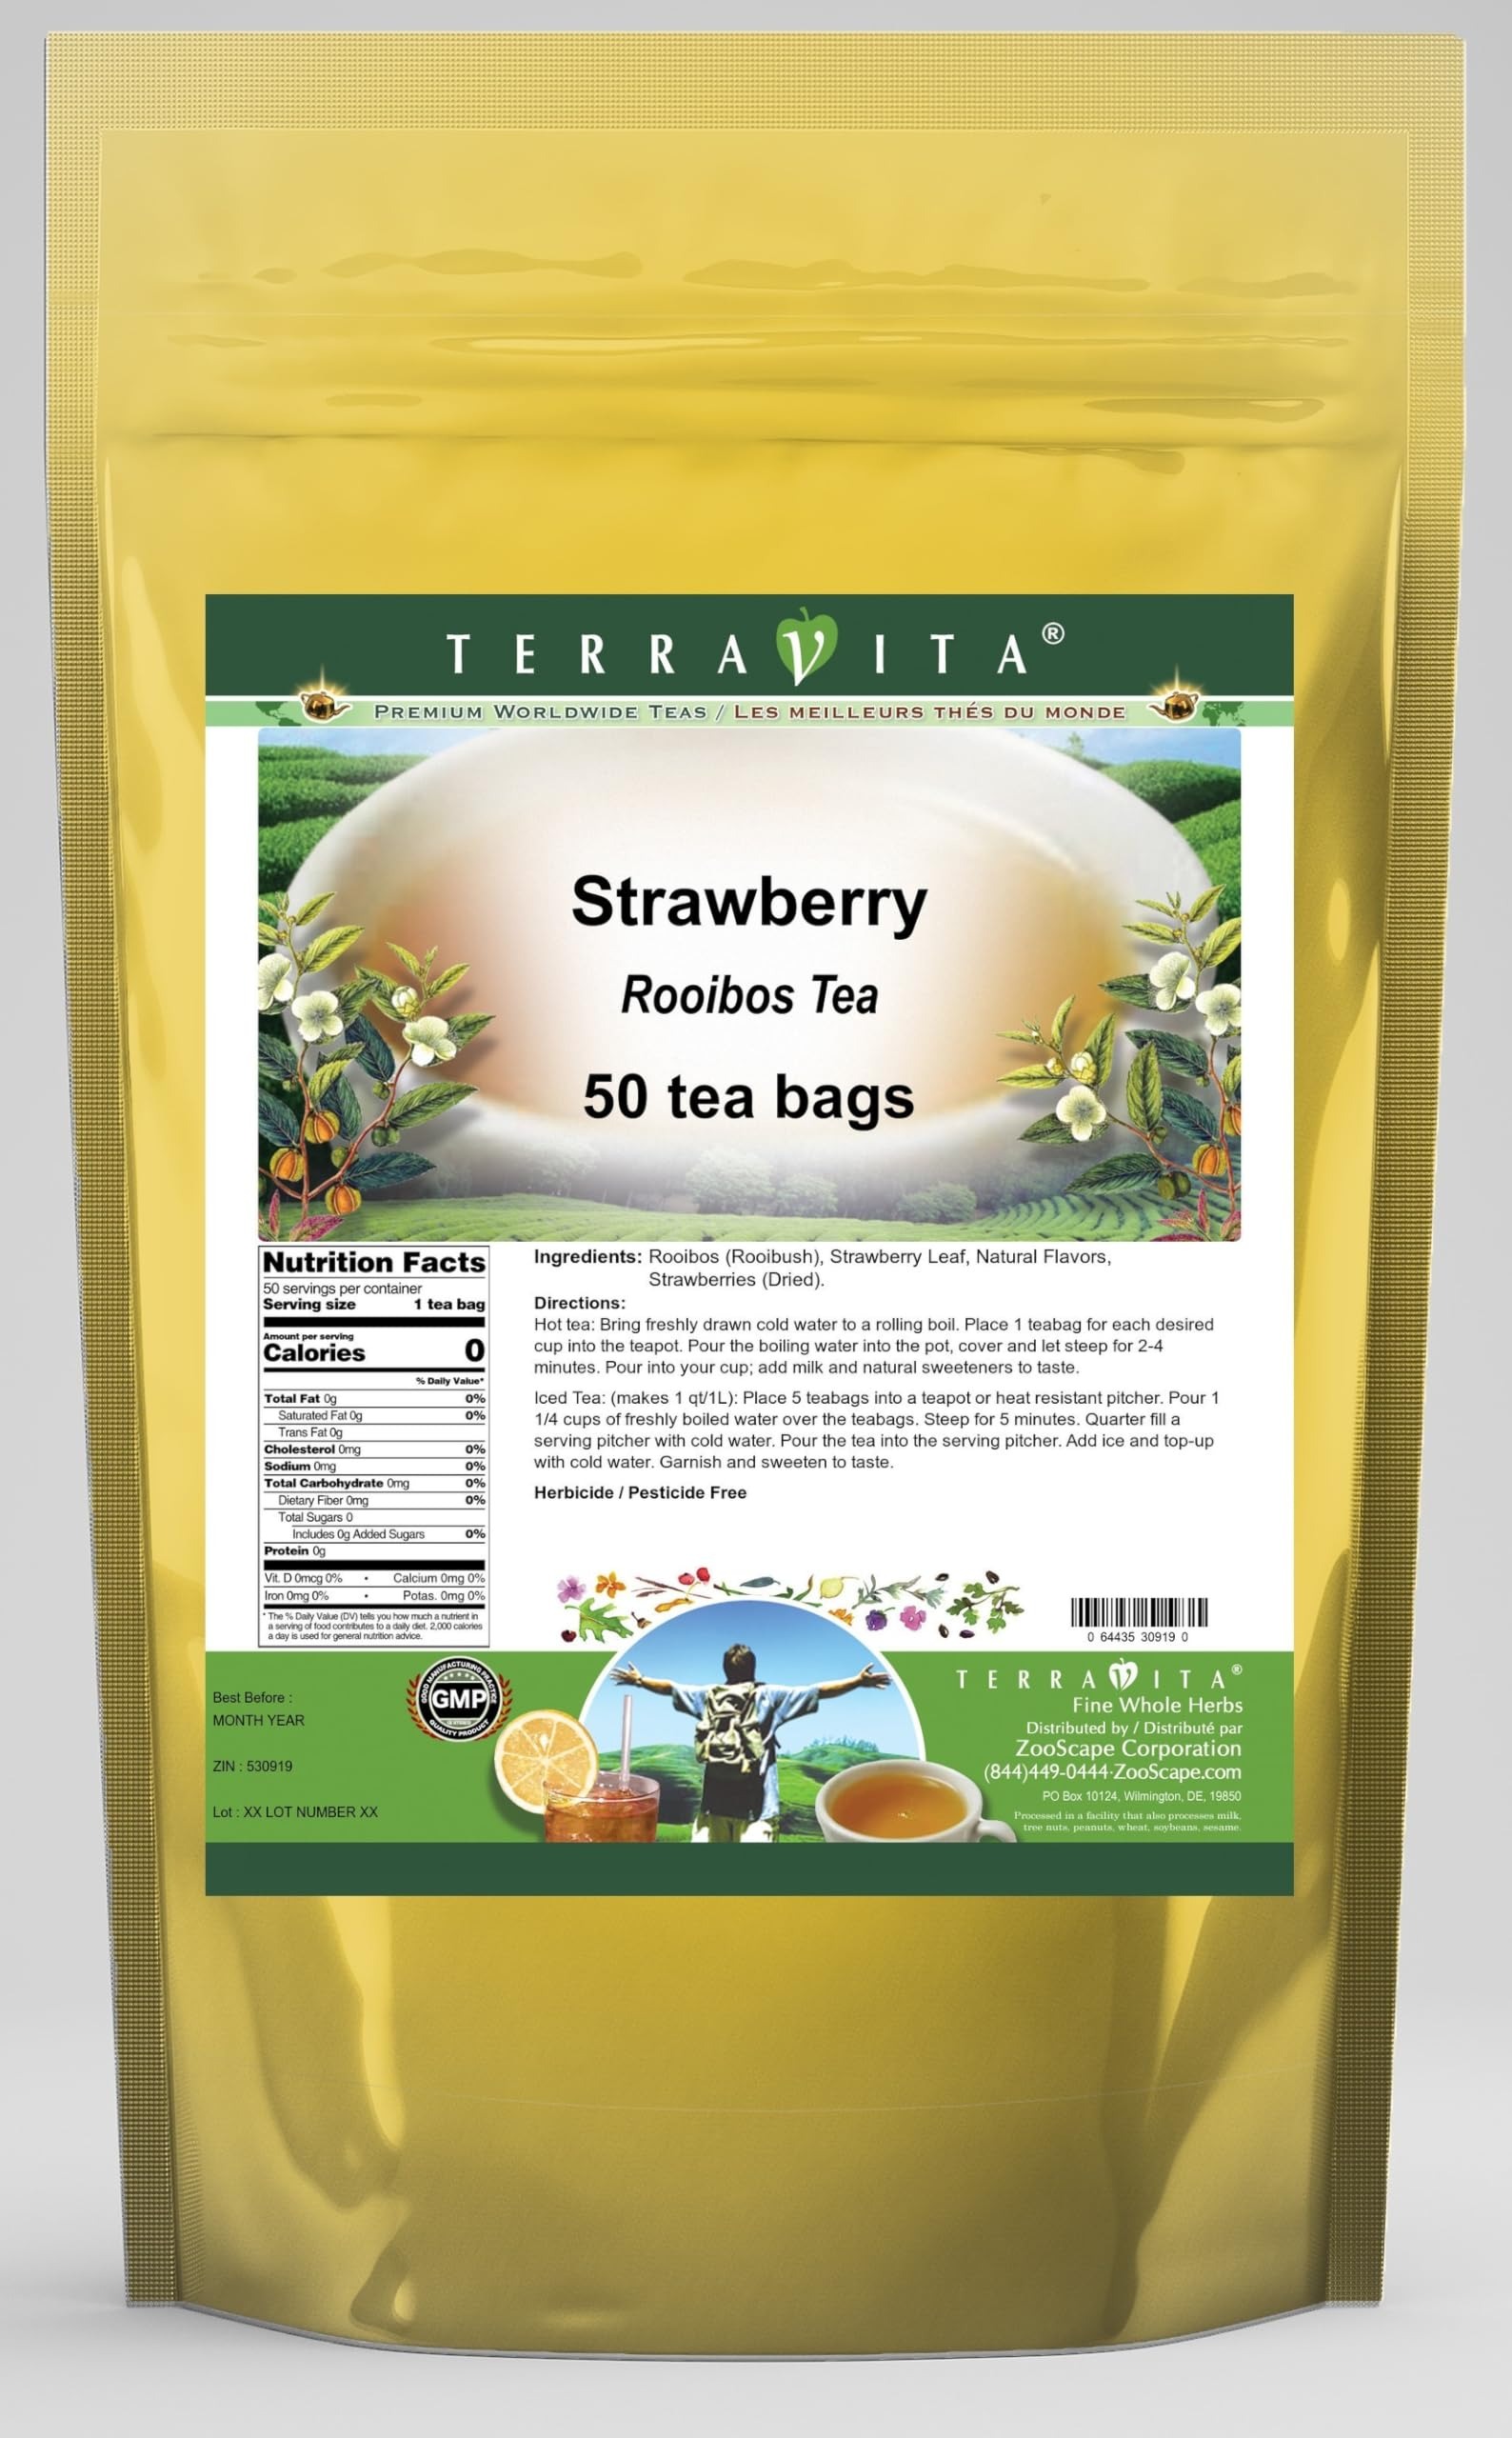
Item Name: Strawberry Rooibos Tea (50 tea bags, ZIN: 530919) - 2 Pack
Bullet Point 1: Our Strawberry Rooibos Tea is a delightful flavored Rooibos tea with Strawberry Leaf that you will really enjoy! - Ingredients: Rooibos tea, Strawberries, Strawberry Leaf and natural Strawberry Flavor.
Bullet Point 2: No fillers.
Bullet Point 3: Manufacturer: TerraVita
Bullet Point 4: Size: 50 tea bags
Bullet Point 5: Rooibos Tea Bags - Packed in a convenient upright pouch!
Product Description: Our Strawberry Rooibos Tea is a delightful flavored Rooibos tea with Strawberry Leaf that you will really enjoy! - Ingredients: Rooibos tea, Strawberries, Strawberry Leaf and natural Strawberry Flavor. - Hot tea brewing method: Bring freshly drawn cold water to a rolling boil. Place 1 teabag for each desired cup into the teapot. Pour the boiling water into the pot, cover and let steep for 2-4 minutes. Pour into your cup; add milk and natural sweeteners to taste. - Iced tea brewing method: (to make 1 liter/quart): Place 5 teabags into a teapot or heat resistant pitcher. Pour 1 1/4 cups of freshly boiled water over the teabags. Steep for 5 minutes. Quarter fill a serving pitcher with cold water. Pour the tea into the serving pitcher. Add ice and top-up with cold water. Garnish and sweeten to taste. - TerraVita is an exclusive line of premium-quality, natural source products that use only the finest, purest and most potent ingredients found around the world. TerraVita is hallmarked by the highest possible standards of purity, potency, stability and freshness. All of our products are prepared with the highest elements of quality control, from raw materials through the entire manufacturing process, up to and including the moment that the bottles or bags are sealed for freshness and shipped out to you. Our highest possible standards are certified by independent laboratories and backed by our personal guarantee. - TerraVita exists to meet and ensure your family's health and wellness without the harmful effects of chemicals and health products. We strive to make all of our products affordable and reliable and are constantly searching the market to maintain our affordability and to look for new ways to serve you and the ones you love. TerraVita has become a trusted household nam
Value: 100.0
Unit: Count

Price: 59.2